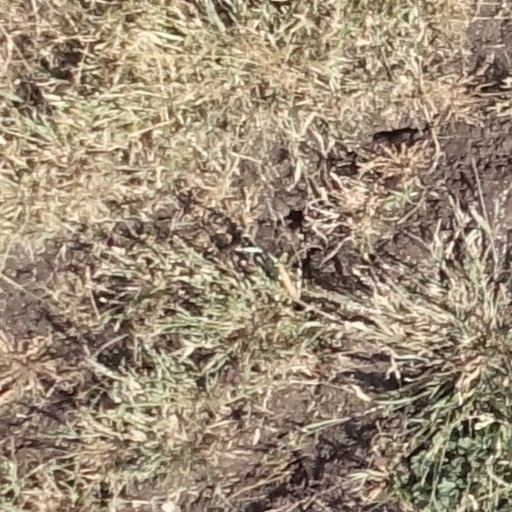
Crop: sorghum